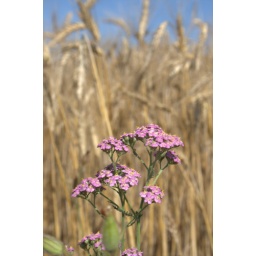
Pinkey flower in barley field with a nice focus, taken near Vaudres